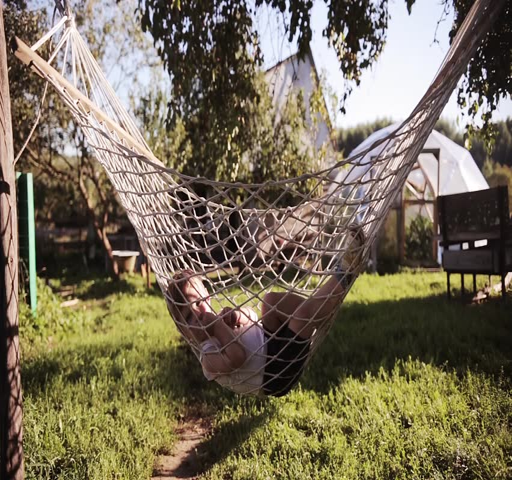
cute little boy lying in a hammock and swing sleeping outdoor in a summer day